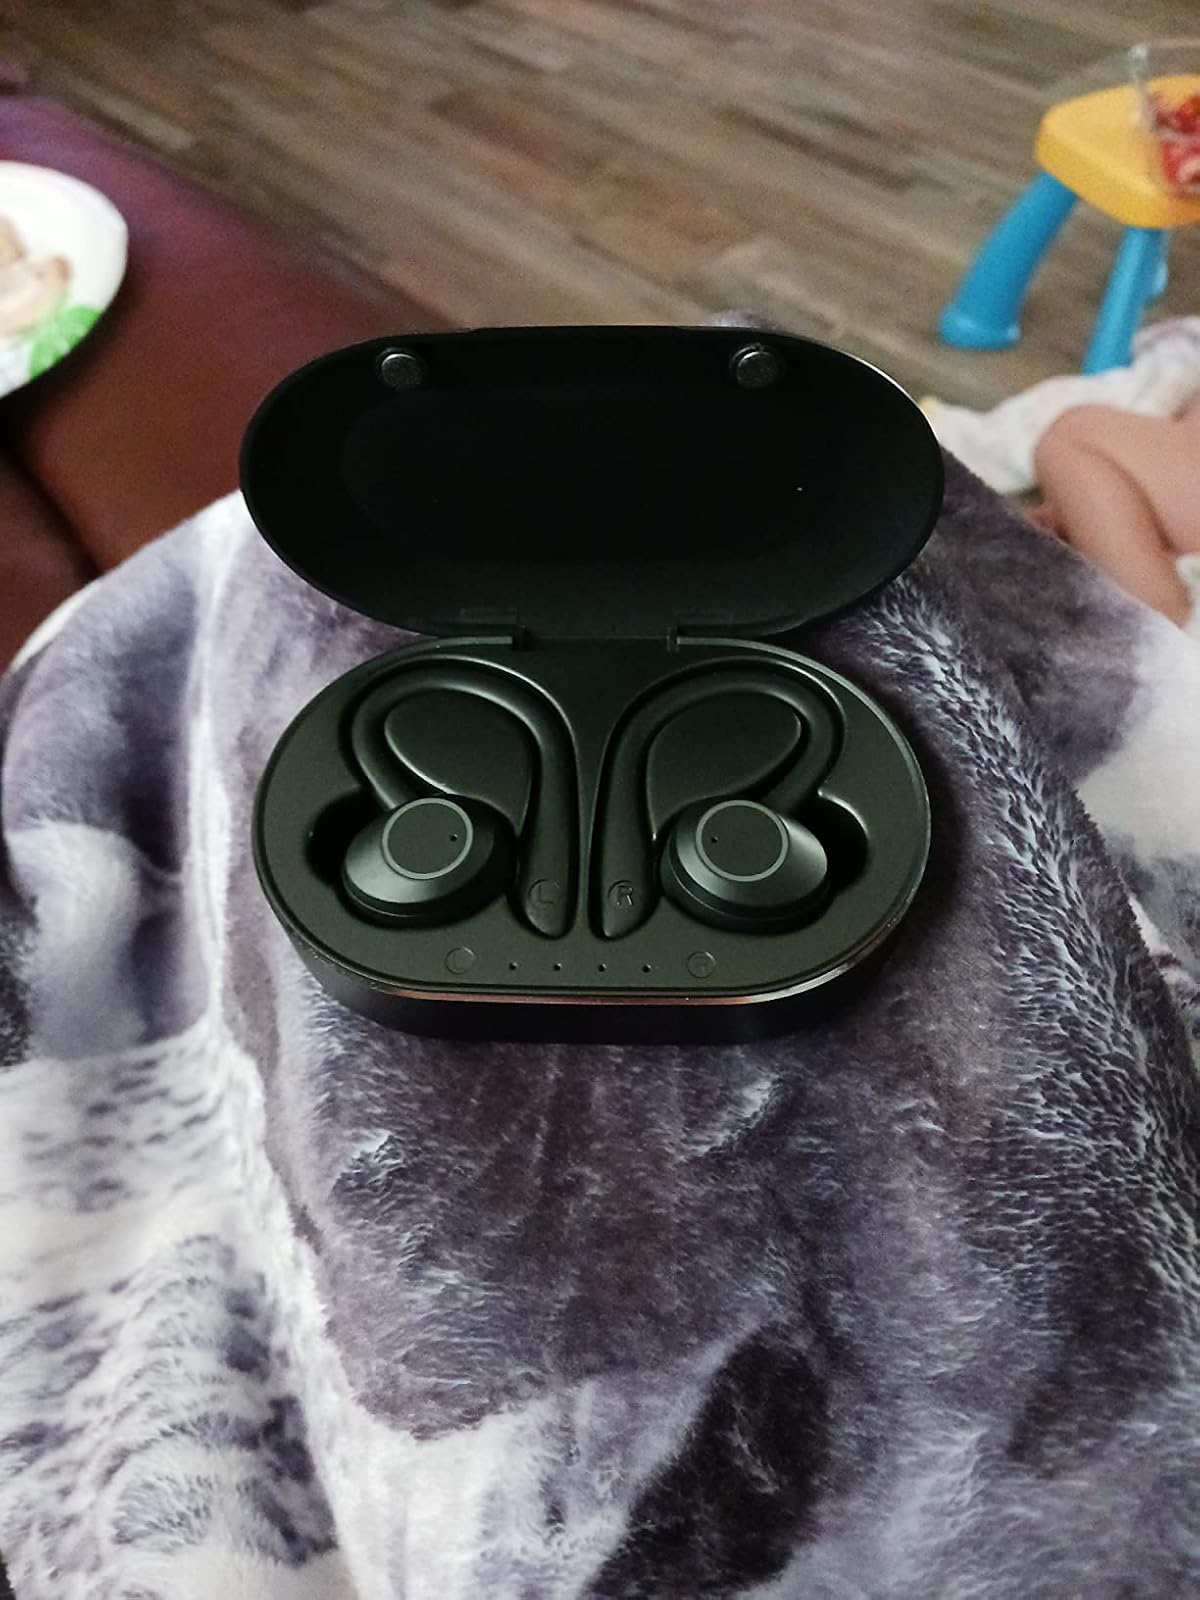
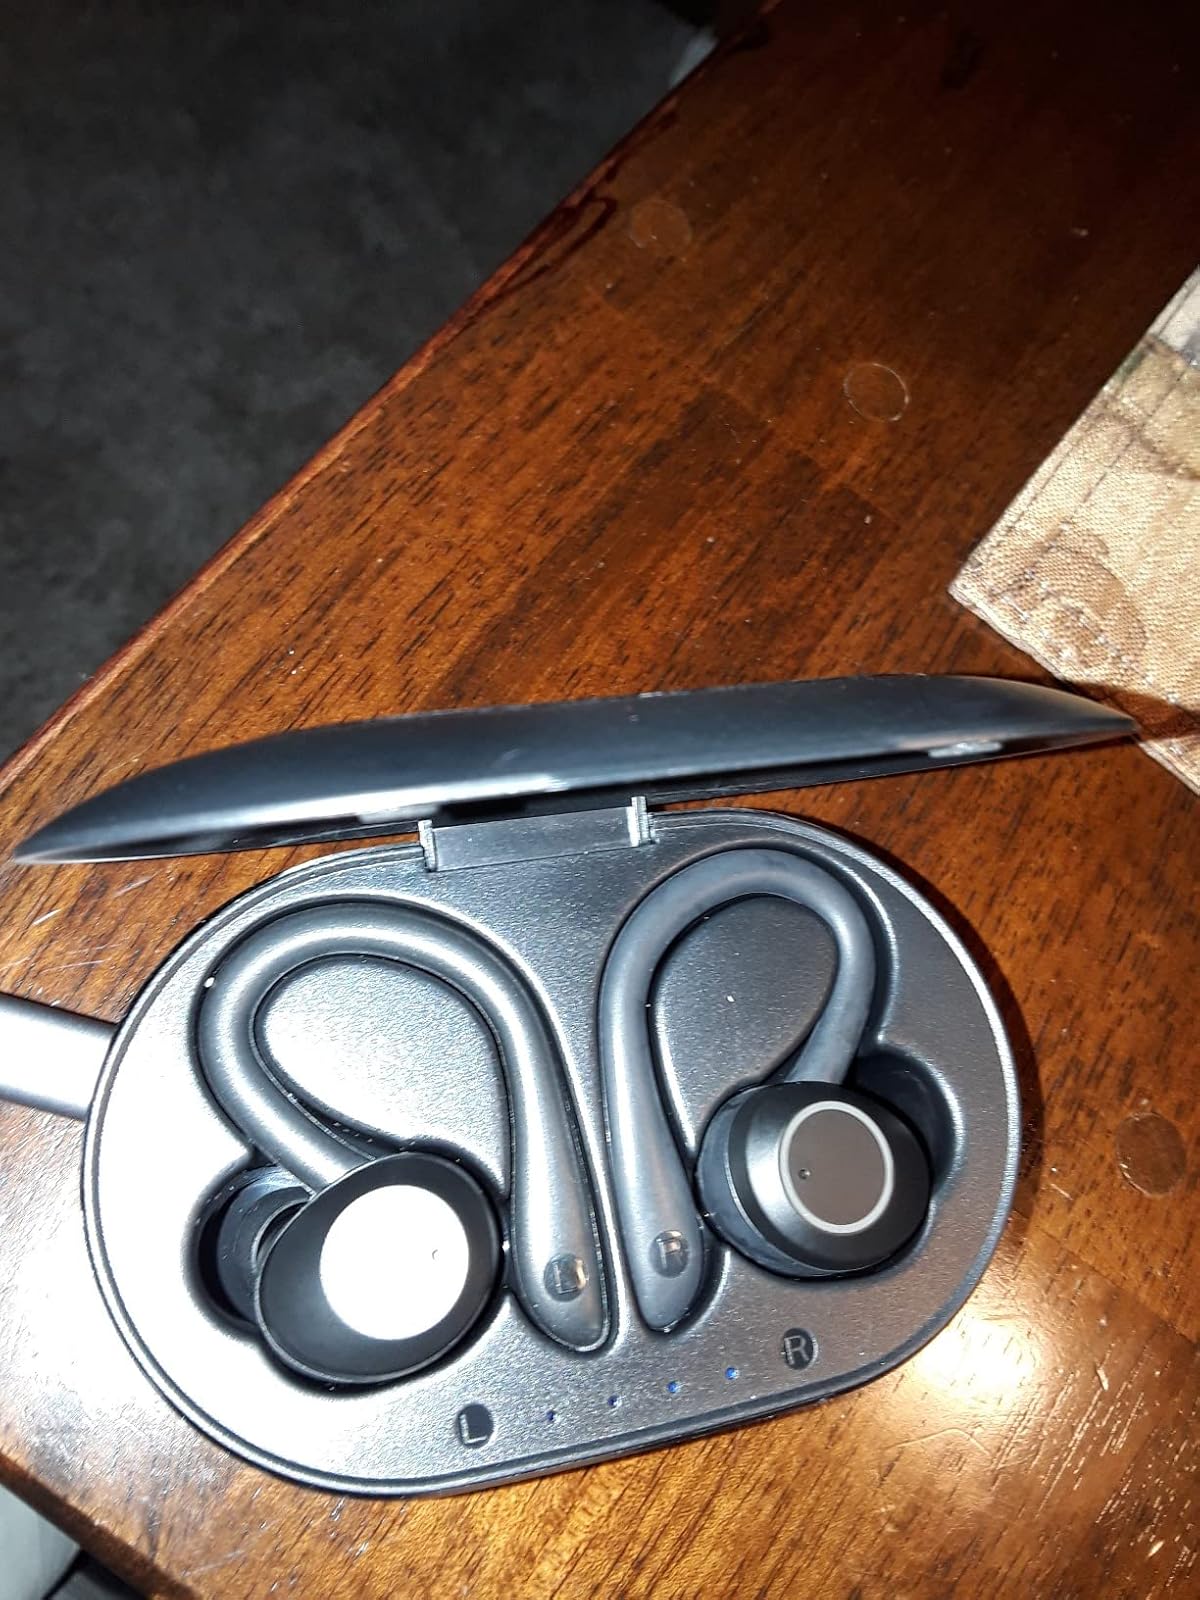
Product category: earbuds
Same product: yes